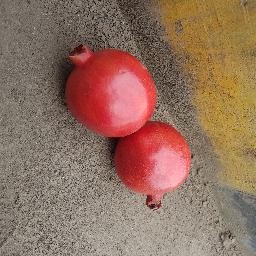
Fruit: Pomegranate
Quality: Good